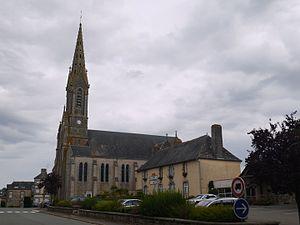
L'église et la mairie.
La liste des églises de la Mayenne recense de manière exhaustive les églises, cathédrale et basiliques situées dans le département français de la Mayenne.
Neuilly-le-Vendin est une commune française, située dans le département de la Mayenne en région Pays de la Loire, peuplée de 346 habitants.